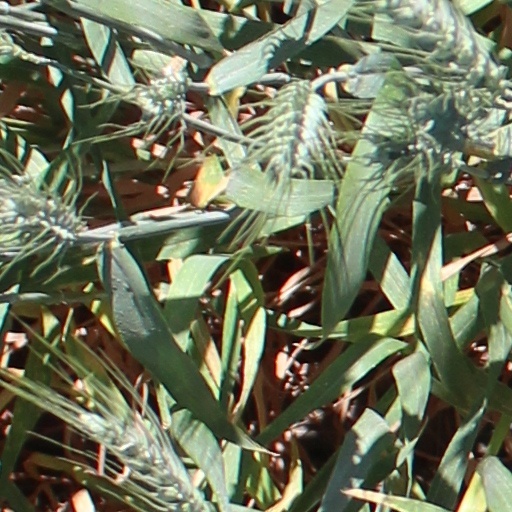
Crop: wheat